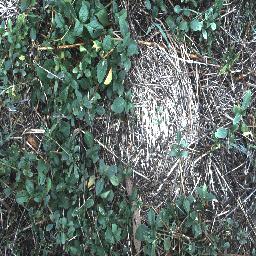
Label: negative